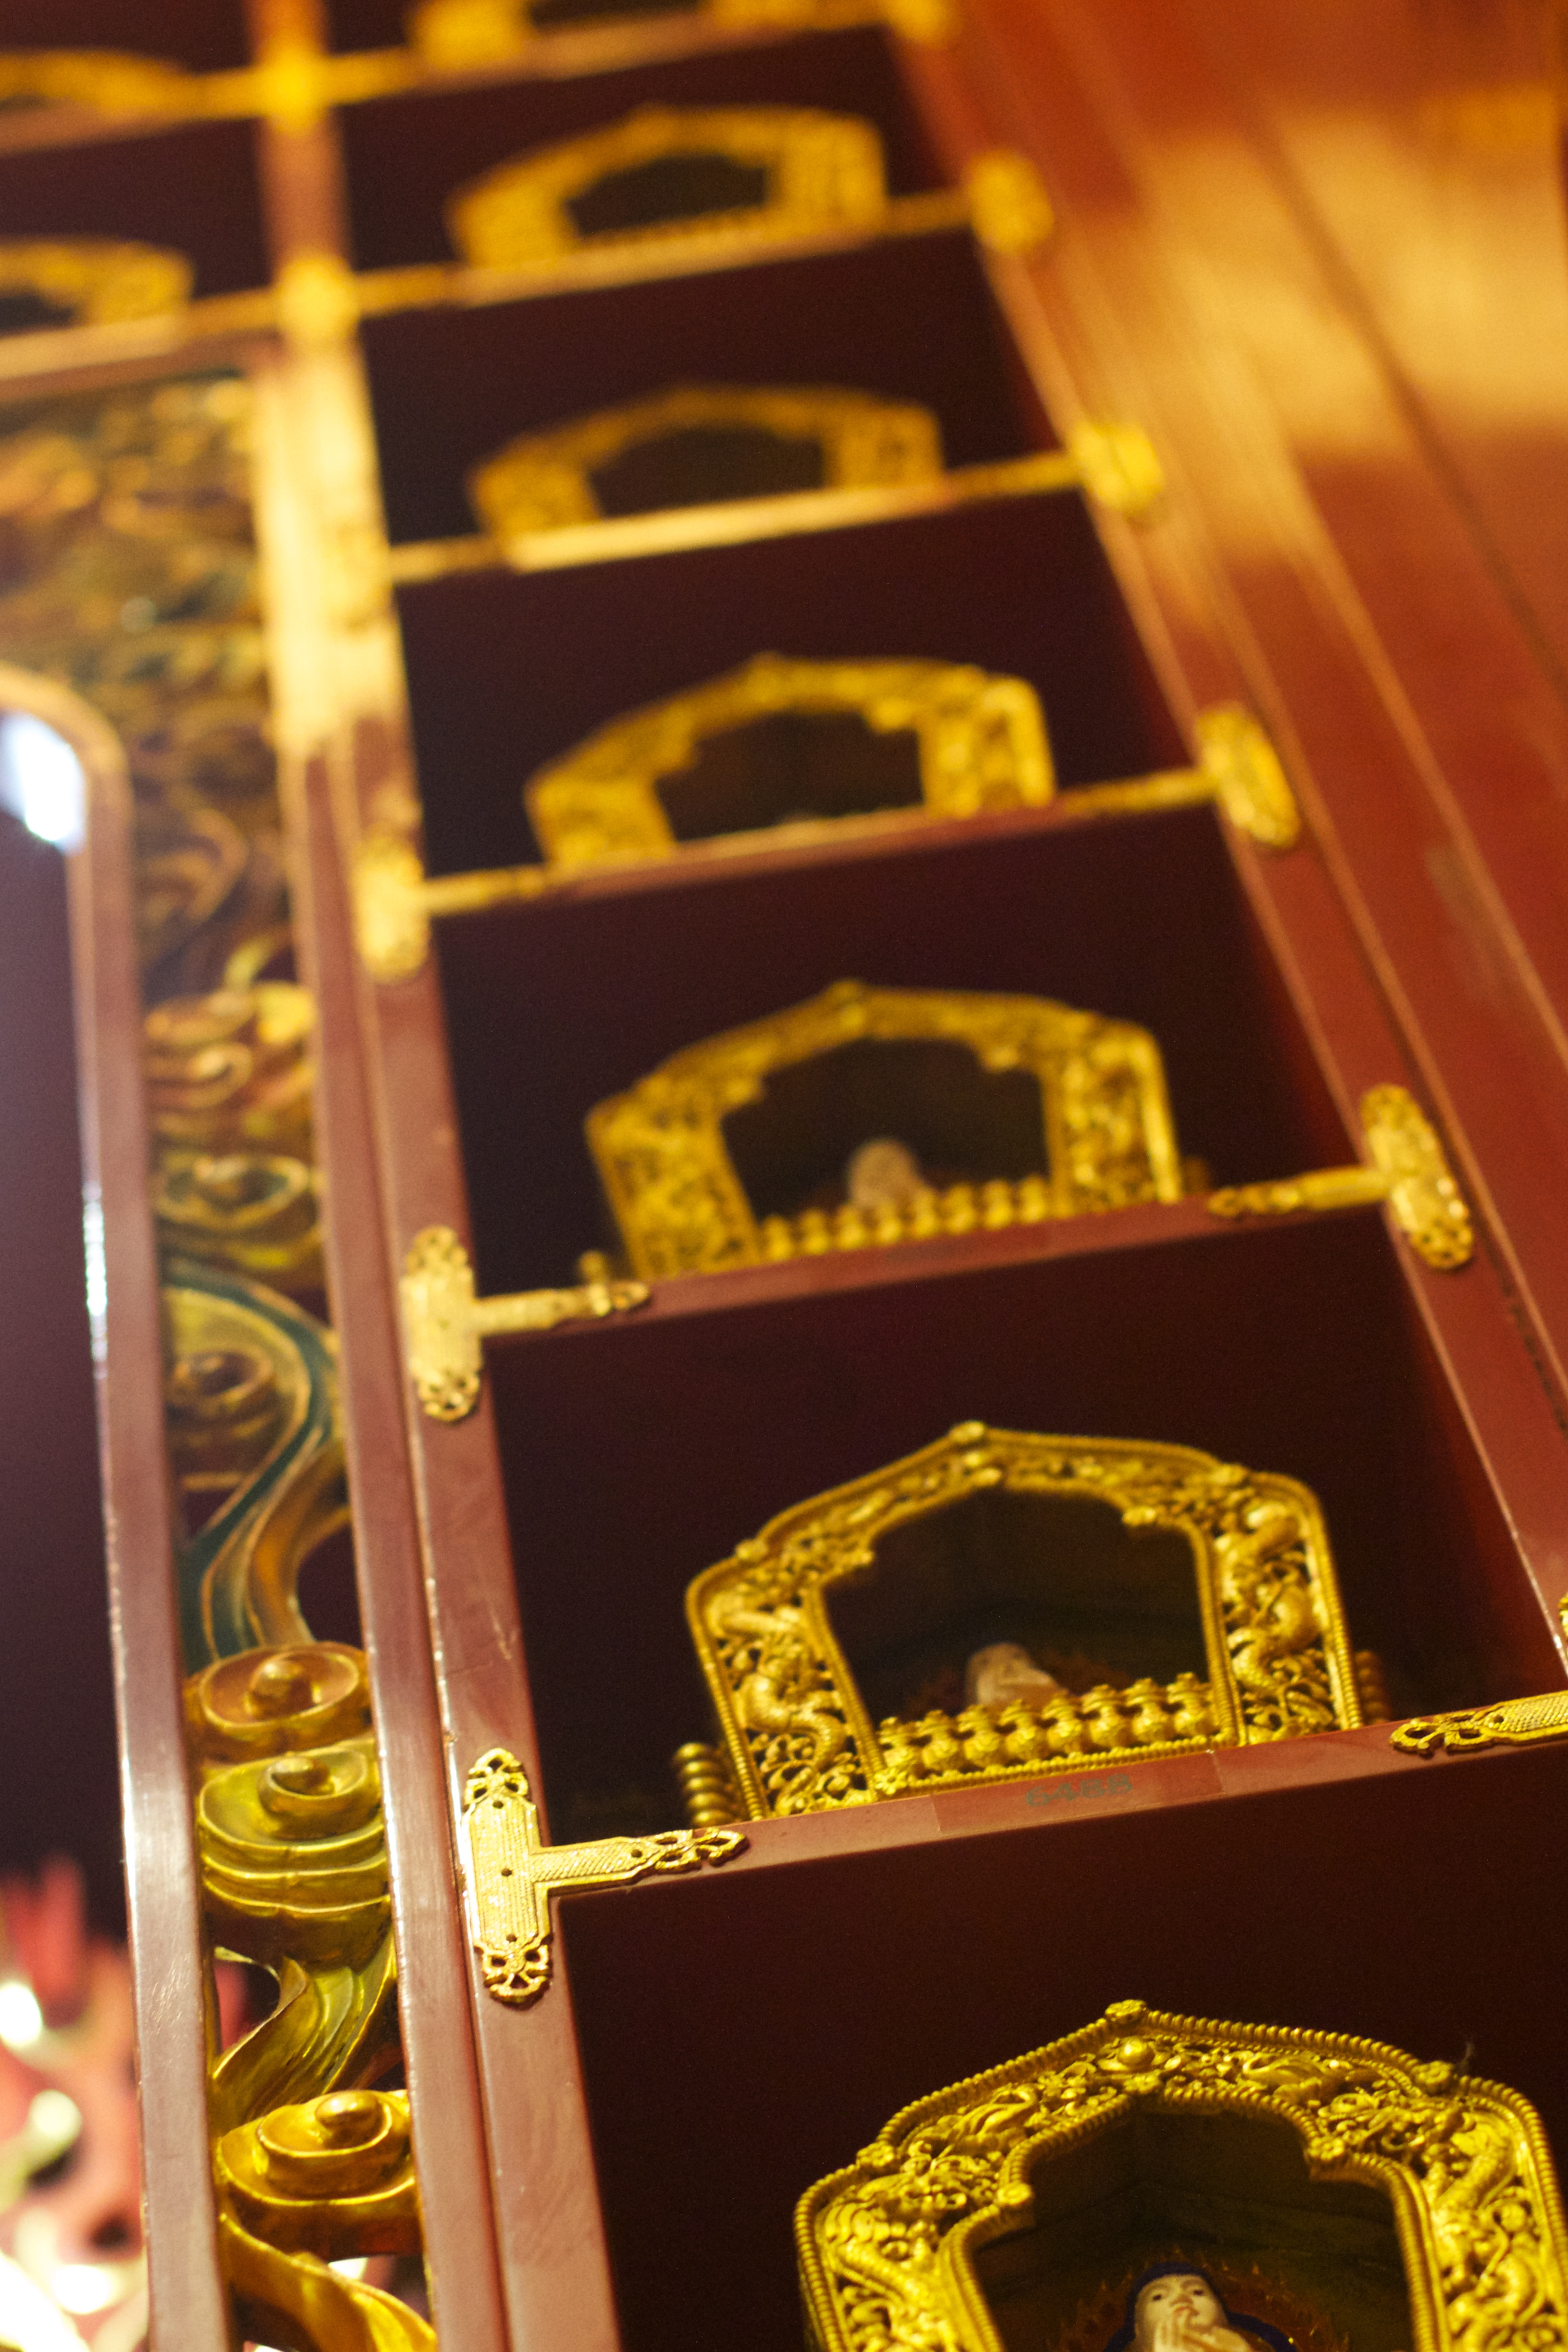
guitar, number, yellow, gold, shape